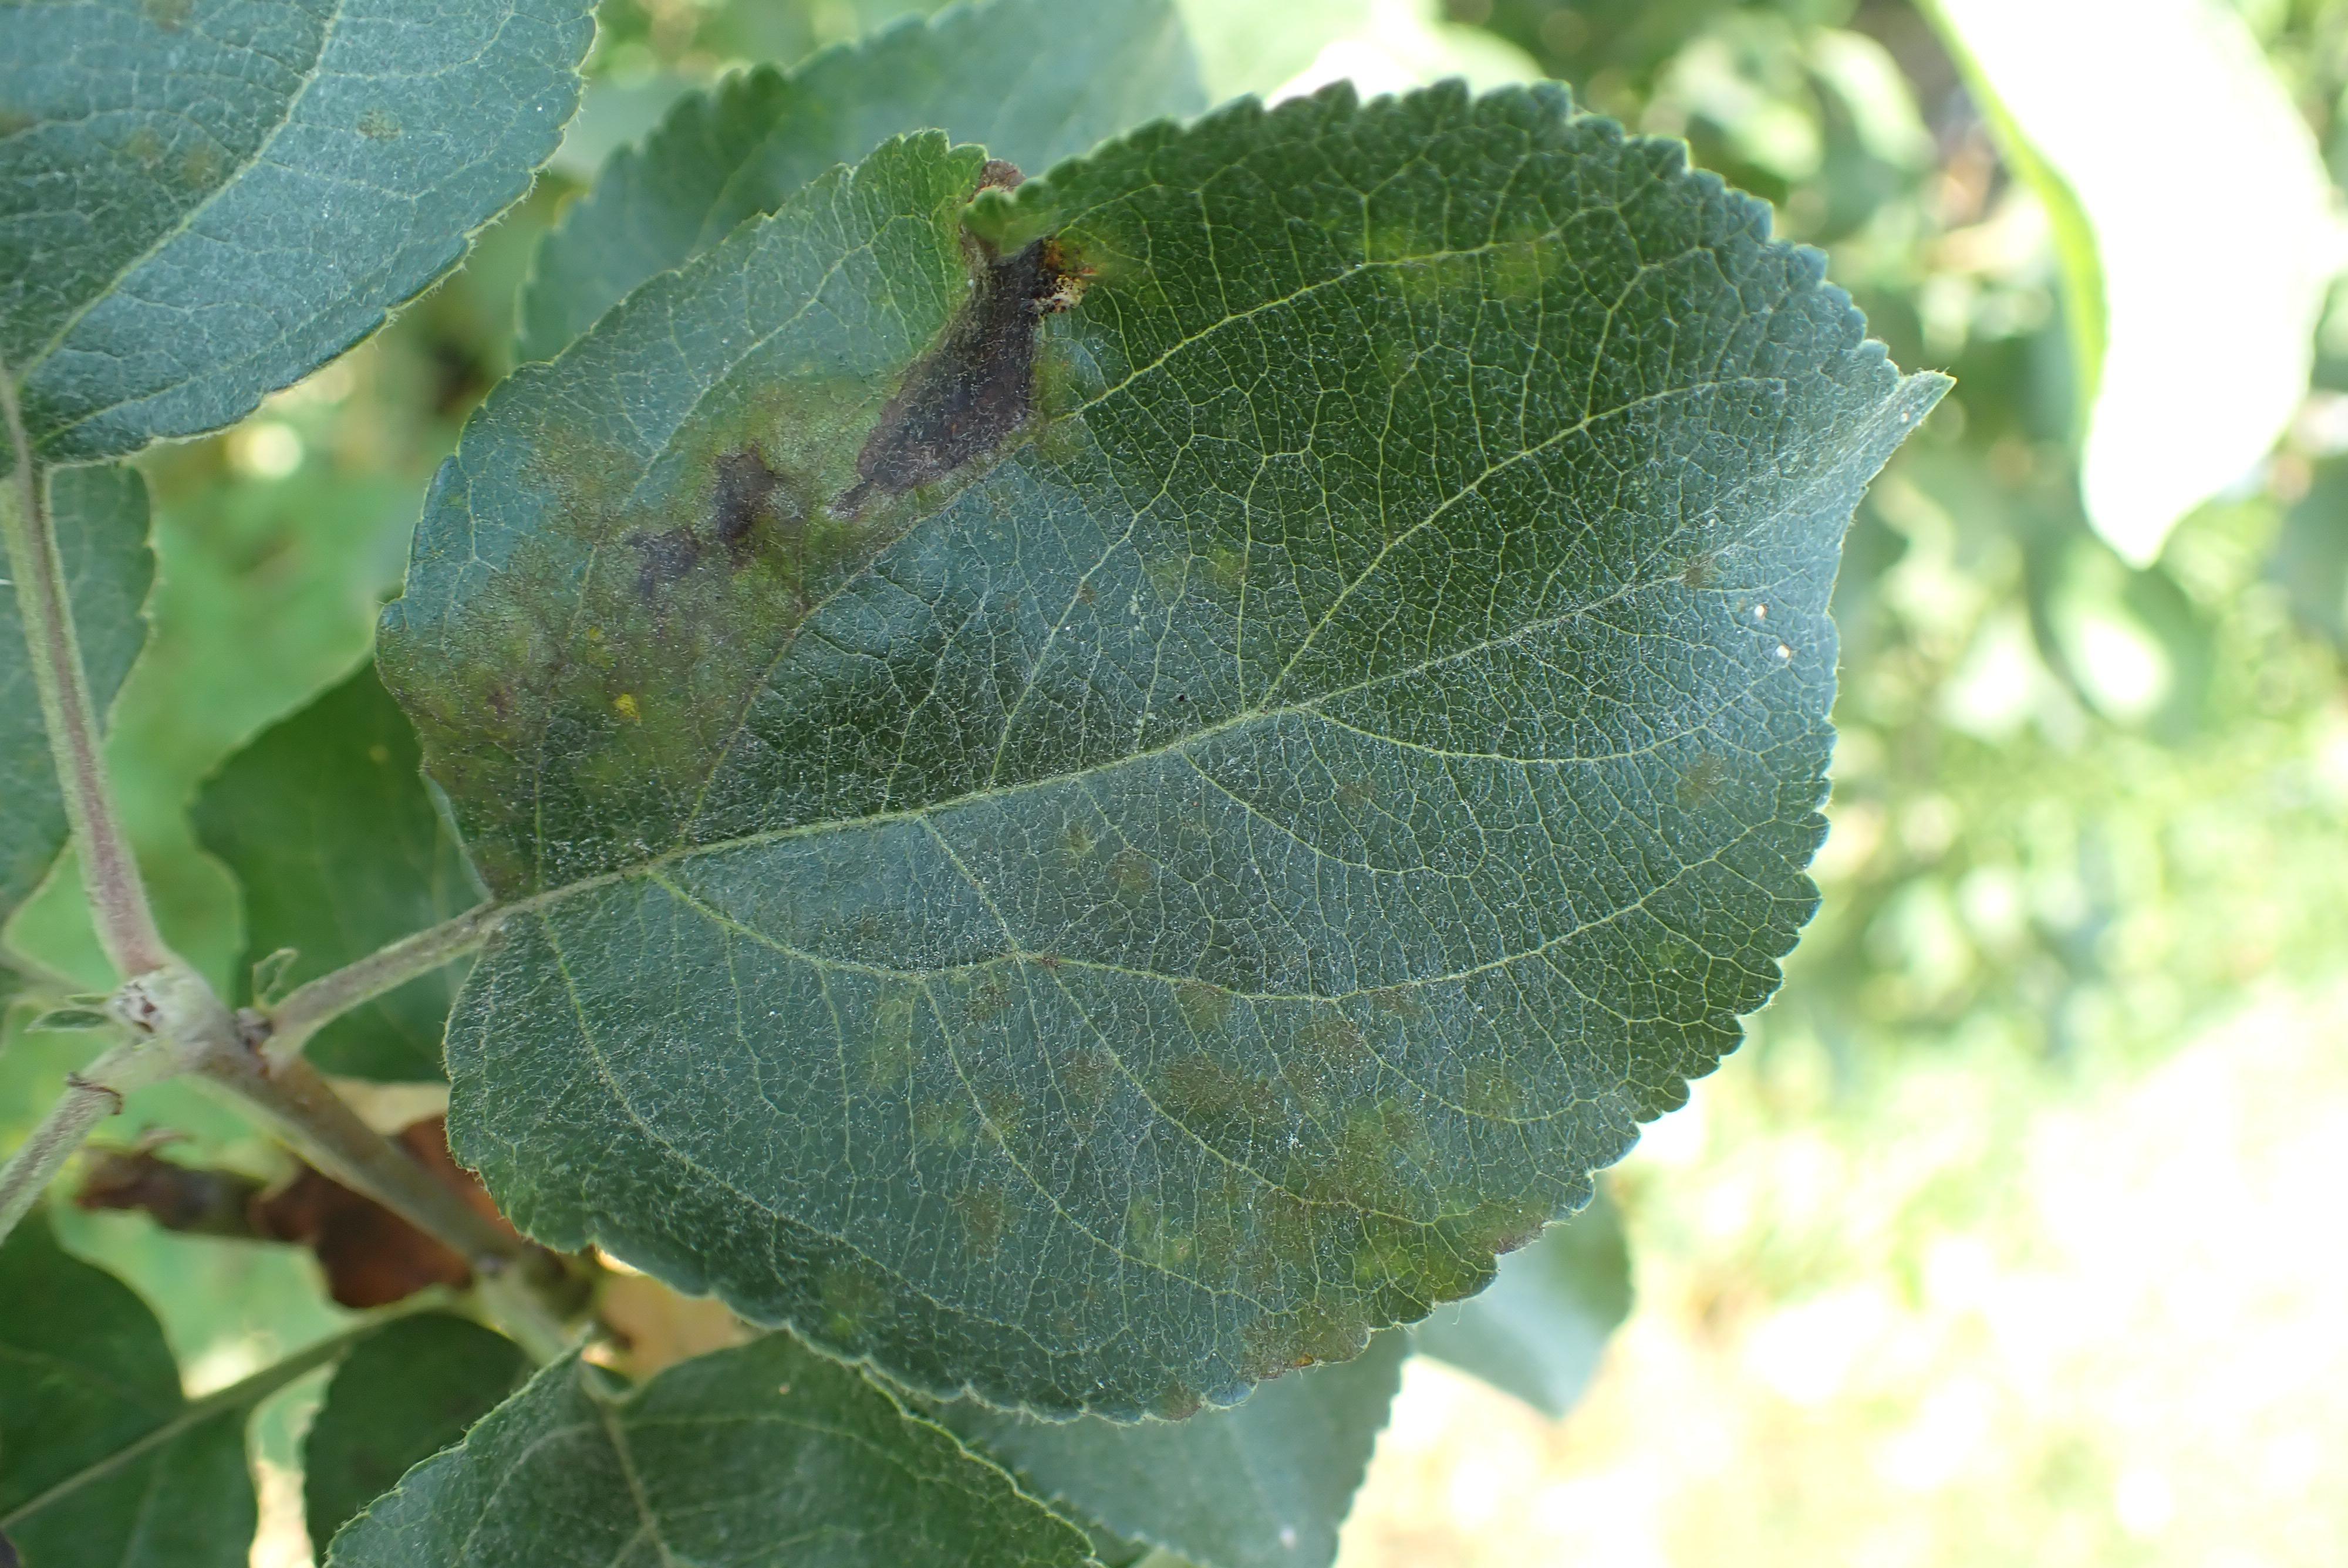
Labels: scab